Jevgeni Ossinovski

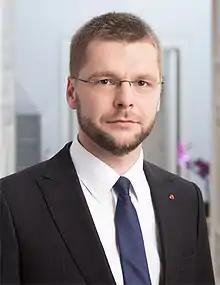
Jevgeni Ossinovski in 2015

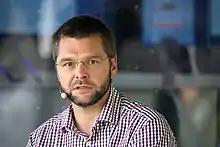
Jevgeni Ossinovski at the Opinion Festival 2021 in Paide, Estonia

Jevgeni Ossinovski (born 15 March 1986) is the mayor of Tallinn and former leader of the Estonian Social Democratic Party.